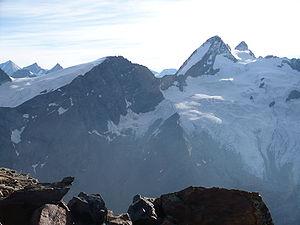
Le tête de Valpelline est une montagne du Alpes pennines à la frontière entre la Suisse et l'Italie. Le sommet se trouve entre la tête Blanche et la dent d'Hérens.